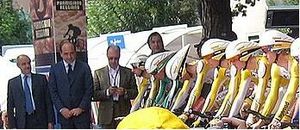
Giro d'Italia 2009 / Løbsoverblik
Team Columbia-High Road før starten i Lido
Seks cykelrytter, der har tætsiddende trøjer på, sidder bøjet over deres cykler før et løb. Mænd i jakkesæt ses i billedets ene side.
Giro d'Italia 2009 var den 92. udgave af Giro d'Italia, en af cykelsportens Grand Tours. Løbet blev kørt fra 9. til 31. maj 2009, og markerede 100-års-jubilæet for løbets første udgave. Der blev kørt en rute, der startede i Venedig og sluttede i Rom., 22 hold kørte 21 etaper.